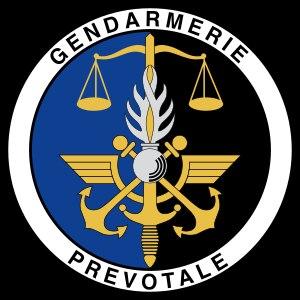
La Gendarmerie prévôtale, ou prévôté est une formation de la Gendarmerie nationale française composée de gendarmes départementaux issus d'unités traditionnelles dont la mission principale est la police judiciaire militaire auprès des Forces armées françaises stationnées hors du territoire français. Elle exerce également dans le même cadre des missions de police générale, d'appui à la force et de renseignement.